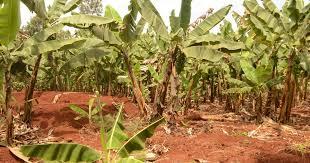
Mazingira haya ni ya shambani. Kilichopandwa hapa ni ndizi. Migomba hii imepaliliwa vizuri, ndiposa ikapelekea mmea huu kukua vyema. Kuna migomba iliyozaa matunda ila mingine bado kwa sababu ni changa.